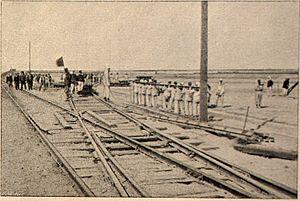
Construction_de_voie_pour_les_manoeuvres_aiguillage pour les grandes manoeuvres de 1901 devant le Tzar.
Les grandes manœuvres de l'Est de 1901 désignent d'importants exercices militaires menés par une partie de l'armée française, dans l'Est de la France, durant le début de l'automne 1901.